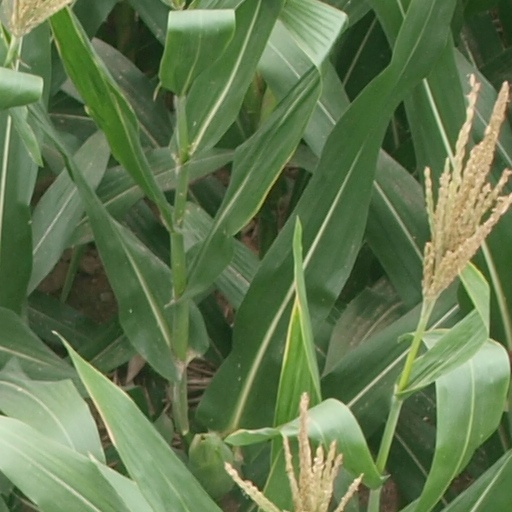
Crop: maize; corn